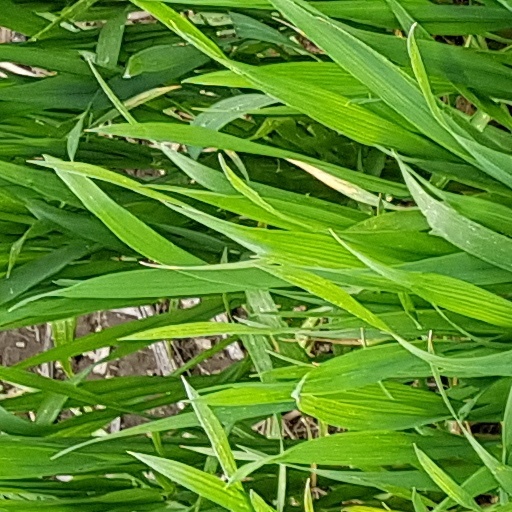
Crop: wheat